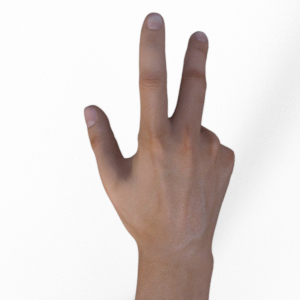
Label: scissors